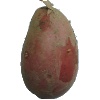
Label: Potato Red 1